Shingu: Secret of the Stellar Wars

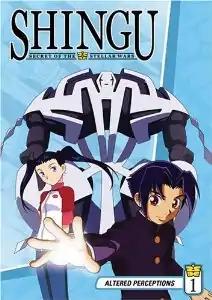
Cover of the first English DVD

is an anime series directed by Tatsuo Sato and produced by Madhouse. "Shingu" aired from May 8, 2001, through December 4, 2001, on NHK. It ran for 26 episodes and was released on DVD on five volumes by The Right Stuf International in the United States.